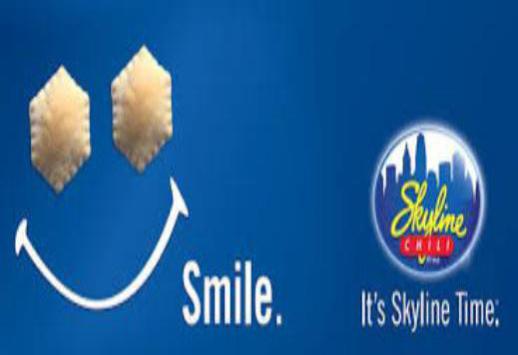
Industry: Food